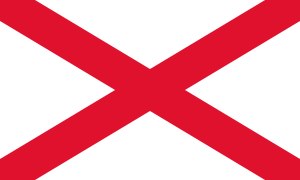
Jerseys flag
Jerseys flag før 1981
Jerseys flag bestod traditionelt af et rødt andreaskors på hvid dug. I 1979 bestemte landets parlament at øens historiske våbenskjold skulle tilføjes til flaget; loven trådte i kraft i 1981. Våbnet bærer tre gule løver i rødt felt og er således identisk med Englands våben. Våbnet blev i 1290 givet til fogeden over Jersey. Baggrunden for, at Jersey som flag fører et rødt andreaskors er ukendt. Ligheden med det irske St.Patricks-kors har fået nogle til at antage, at Jerseys flag er baseret på en mistolkning af gamle nederlandske flagkort.